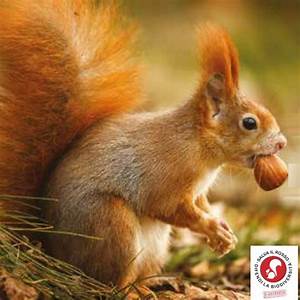
Label: scoiattolo